Studio 54

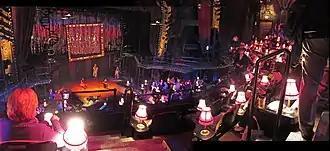
Studio 54's balcony

In December 1978, a tipster called the Internal Revenue Service (IRS), alleging that Rubell and Schrager were skimming profits. The tip came from a disgruntled ex-employee, who also alleged that cocaine was illegally being stored in the basement. Shortly after, IRS agents raided Studio 54 and arrested Rubell and Schrager. The club continued to operate the night of the raid. A federal grand jury indicted Rubell and Schrager on charges of tax evasion in June 1979, observing that the two men had skimmed $2.5 million, or as much as 60 percent of Studio 54's receipts over the past two years. In an unsuccessful attempt to lessen the charges against the club's co-owners, Schrager's lawyer Mitchell Rogovin alleged that Hamilton Jordan, chief of staff to U.S. president Jimmy Carter, had used cocaine in the club's basement. In anticipation of increasing interest in rock music, Rubell and Schrager spent $1.2 million to renovate Studio 54 in late 1979. They installed a grand chandelier and a fly system above the stage, as well as removing seats from the balcony.